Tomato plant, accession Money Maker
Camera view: vertical (180 deg); turntable rotation: 330 degrees
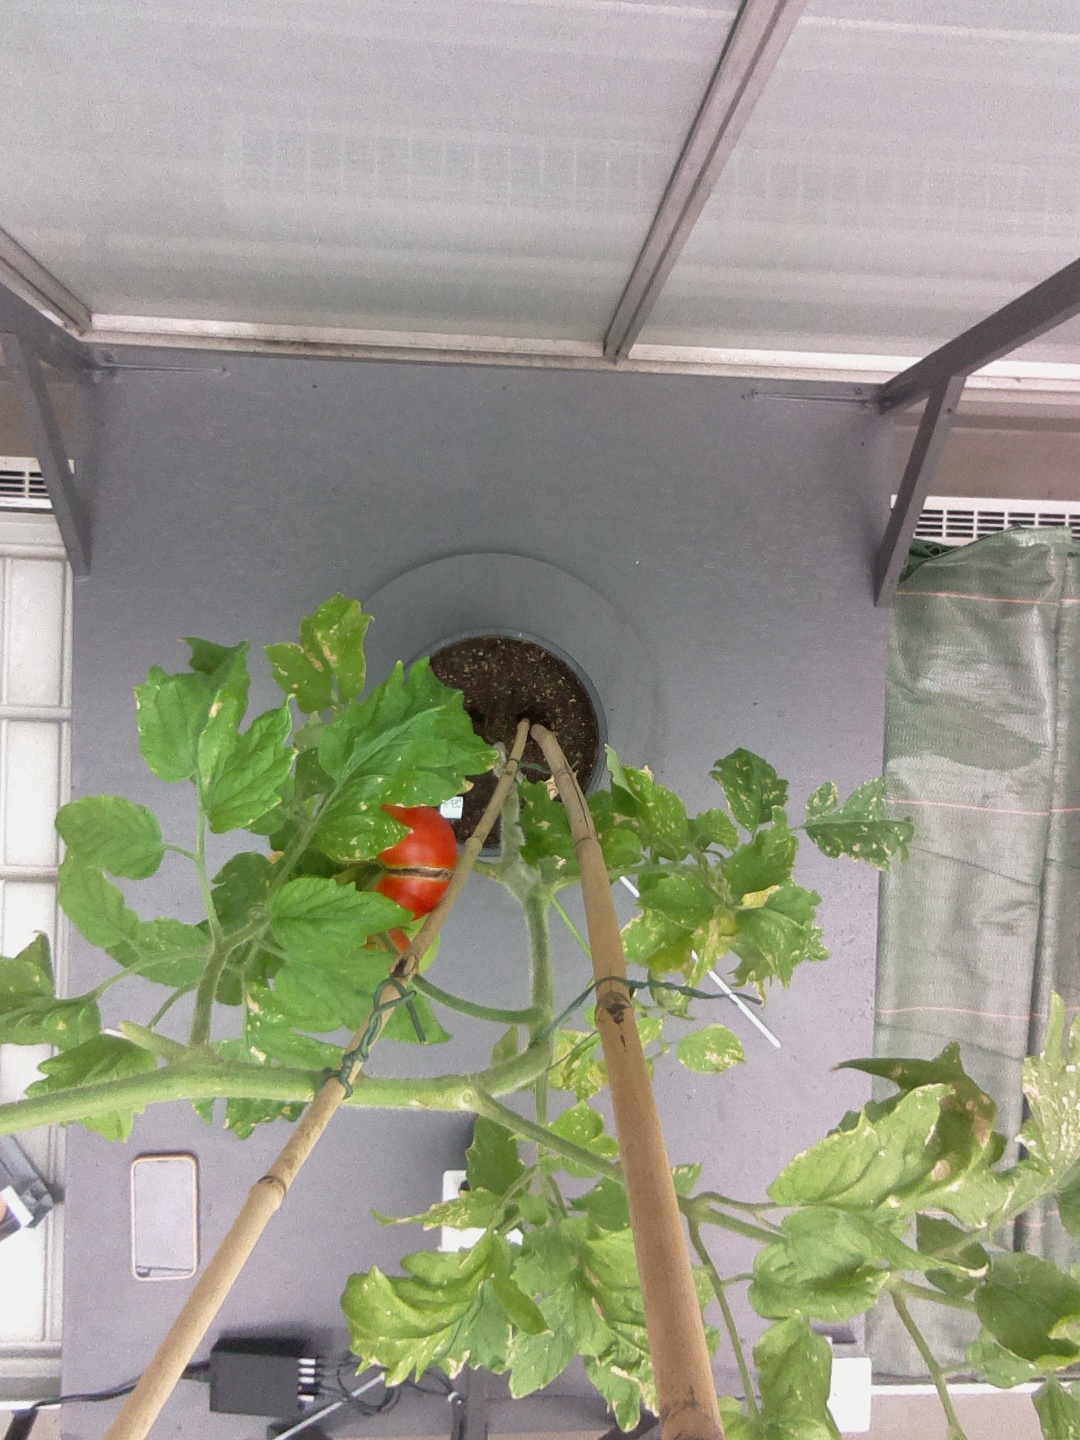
BBCH growth stage 87: 70%-80% of fruits show typical fully ripe color